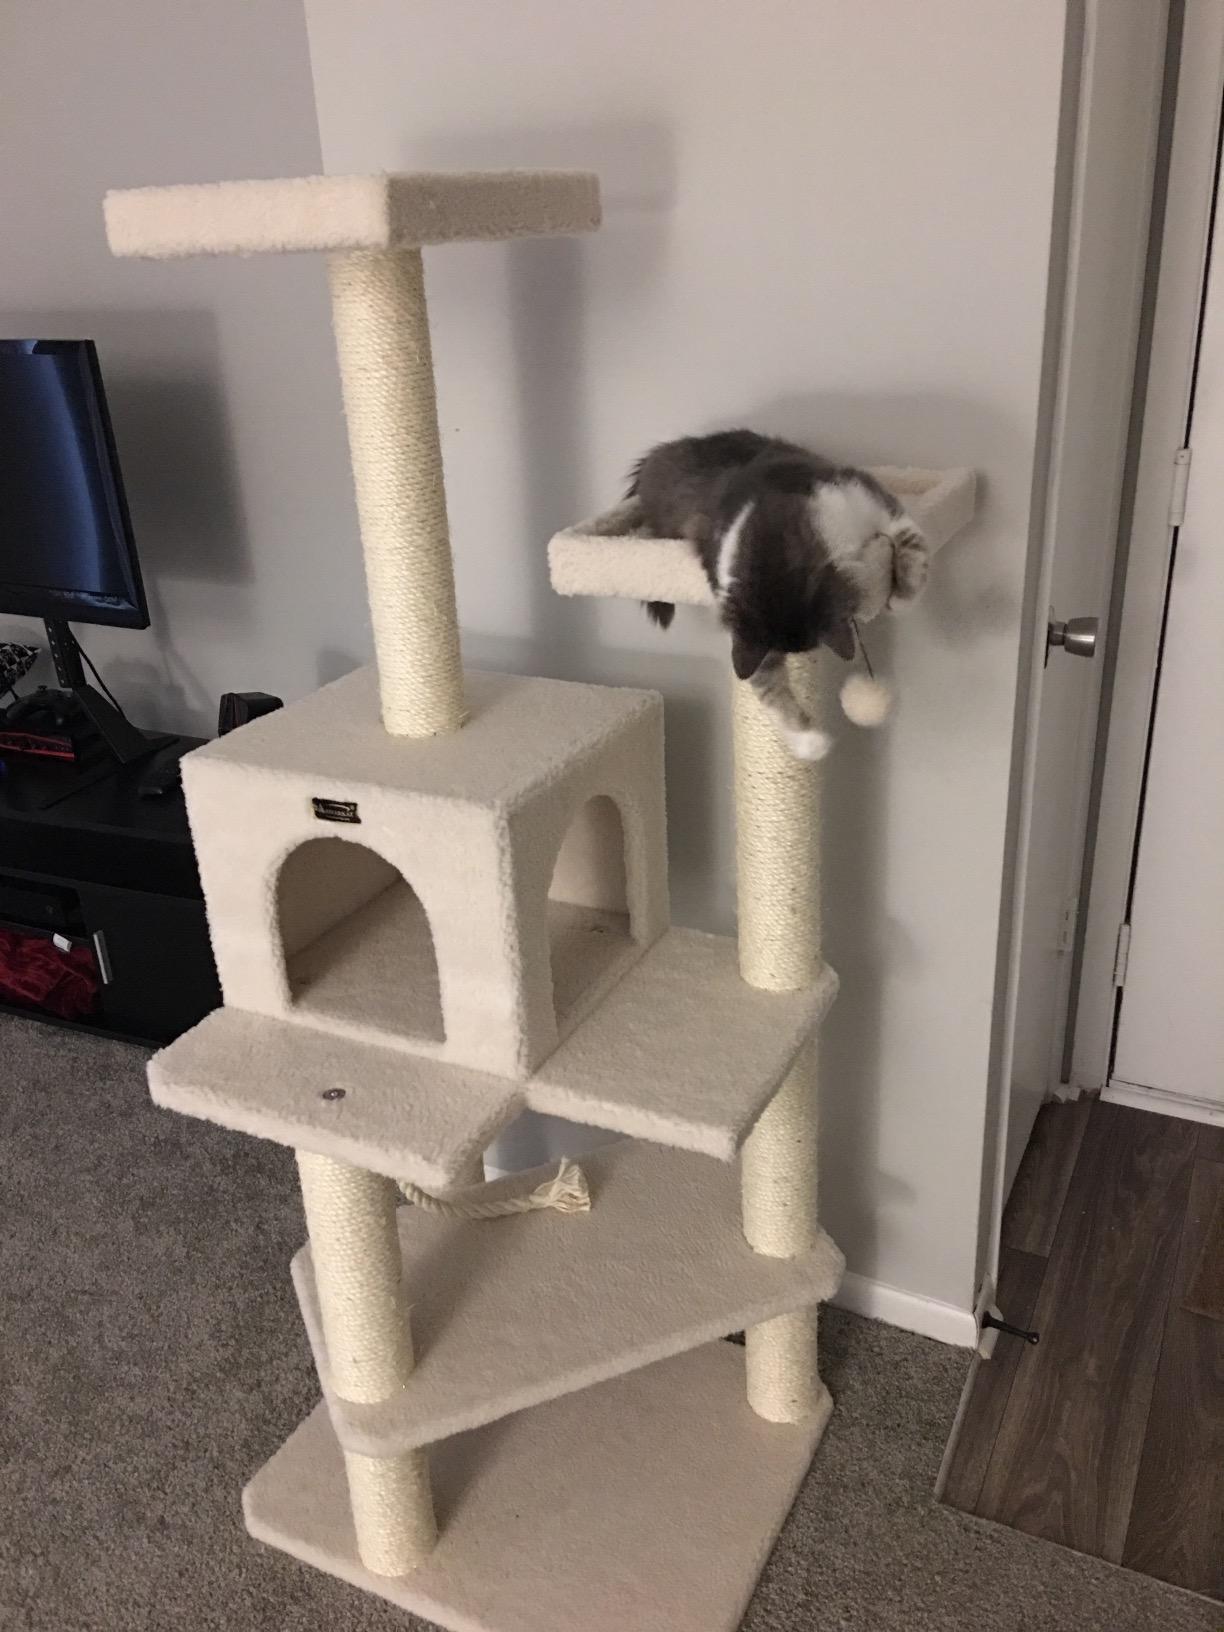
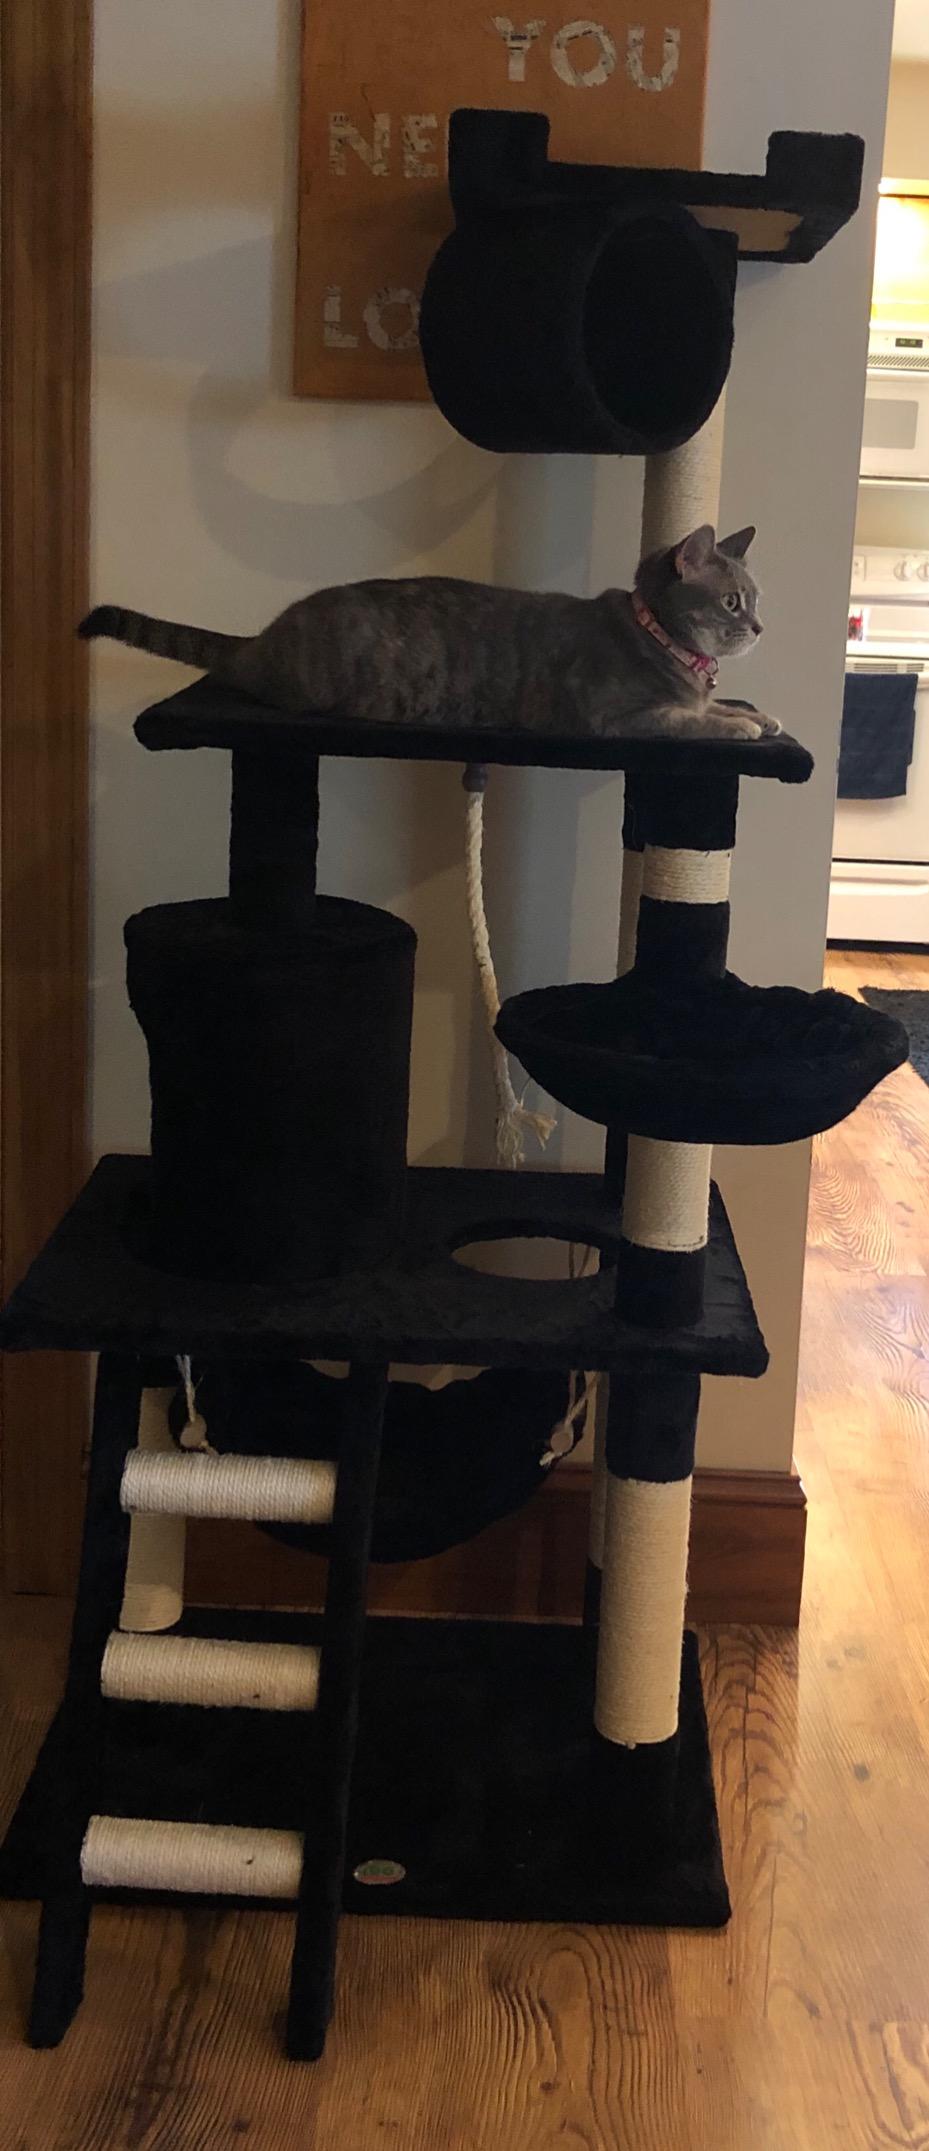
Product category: items_cat tree
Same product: no